List of football clubs in England by competitive honours won

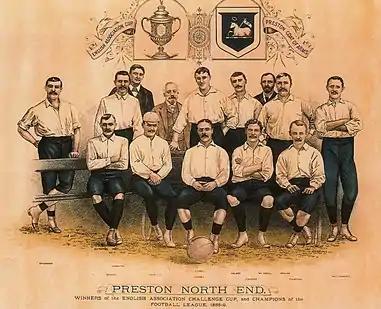
Preston North End in 1888–89, the first Football League champions. They completed the season undefeated and went on to complete the Double by winning the FA Cup.

This article lists English football clubs whose men's sides have won competitive honours run by official governing bodies. Friendly competitions and matches organized between clubs are not included. The football associations FIFA and UEFA run international and European competitions; while The Football Association, and its mostly self-governing subsidiary bodies the English Football League and Premier League, run national competitions.